Snark sailboat

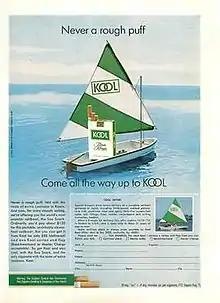
Advertisement for the $88 Kool cigarettes Snark sailboat offer

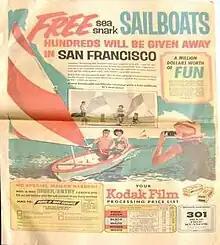
1968 Advertisement featuring the Snark sailboat, as a giveaway (San Francisco Chronicle, June 6, 1968, comic section)

The "unclad" Sea Snark retailed for $119. The Super/Sea Snark with its yellow ABS cladding was marketed at Sears in the late sixties and early seventies for $199. A 1971 ad in "Boating" magazine called the Sunflower "the Volkswagen of Sailboats"